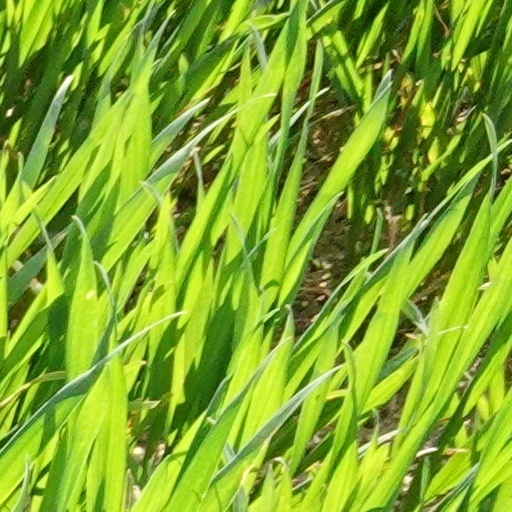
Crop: wheat